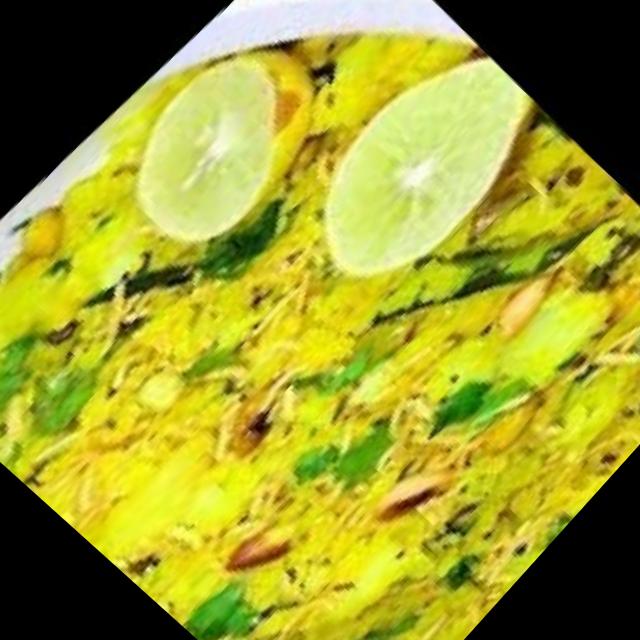
Dish: poha